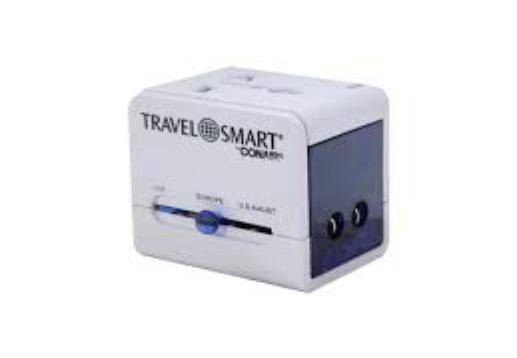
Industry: Others